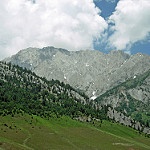
Label: mountain